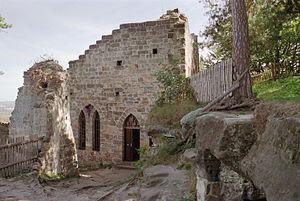
Sigismond Korybutovic, né probablement à Novhorod-Siverskyï vers 1395 et mort en 1435 près de Pabaiskas, était duc de Lituanie. Il est notamment connu par son rôle lors des croisades contre les hussites, pendant lesquelles il assure le commandement de l'armée hussite et devient gouverneur de Bohême.
Le château fort de Valdštejn, le plus ancien de la région du Paradis de Bohême, est le palais originel des princes de Wallenstein. Il se dresse à 3 km au sud-est de Turnov, dans le district de Semily, non loin des rochers de Gross-Skaler en République tchèque.